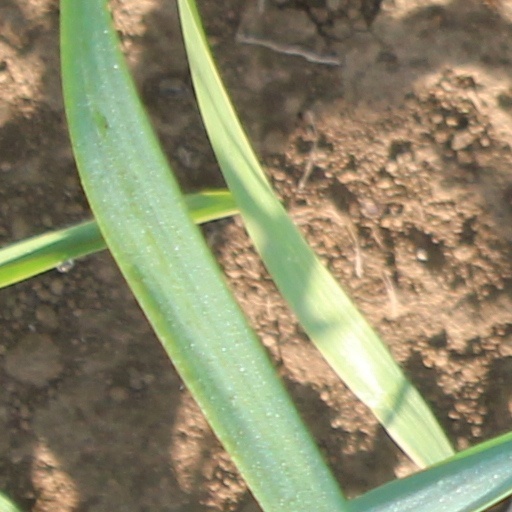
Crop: wheat